Legislative Assembly of Sevastopol

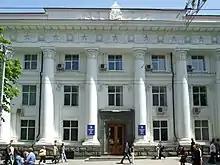
Building of the Legislative Assembly in Lenin Street, 3 in Sevastopol.

The Legislative Assembly of Sevastopol is the regional parliament of Sevastopol. It "de facto" replaced the Sevastopol City Council after the Russian military intervention in Crimea in 2014. The legislature is composed of 24 members.